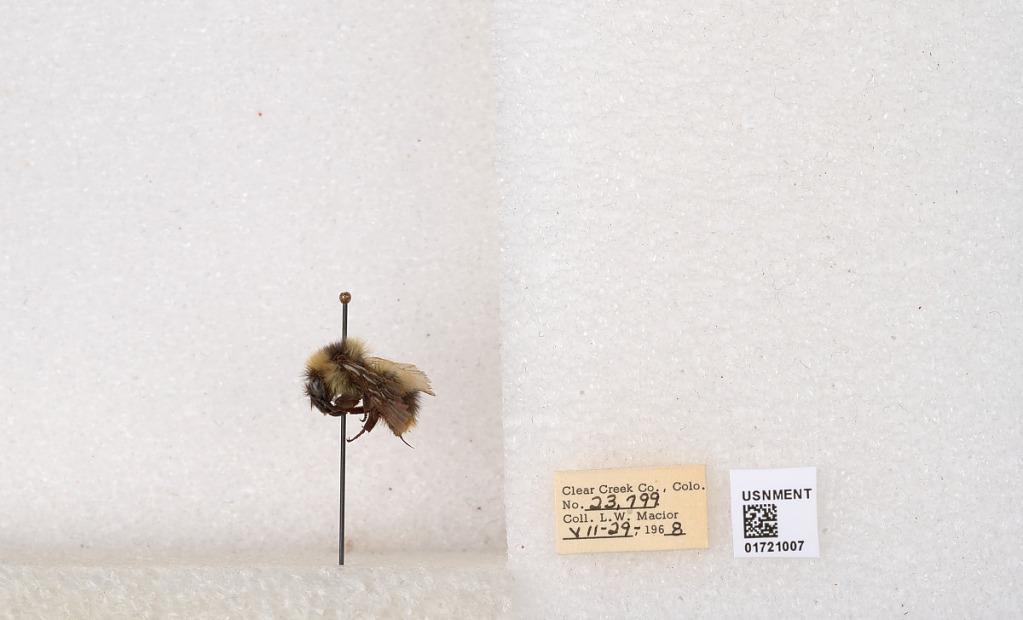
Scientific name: Bombus kirbyellus
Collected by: L. Macior
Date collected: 1968-7-29
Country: United States
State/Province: Colorado
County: Clear Creek
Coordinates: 39.6891, -105.644